Raymond Terrace

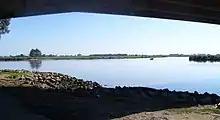
Confluence of the Hunter and Williams rivers

The centre of the town, where the shopping district is located, is adjacent to the Hunter River, just south of the confluence of the two rivers. Access to the northern sides of the rivers is via the Fitzgerald Bridge which crosses the Williams River immediately adjacent to and upstream of the confluence. When the Hunter River is in flood, access beyond the Fitzgerald Bridge to the northern side of the Williams River (i.e. to Nelsons Plains) is often not possible due to its low-lying nature. The town of Raymond Terrace is mostly protected by levee banks and other flood mitigation devices. However, some lower parts of the town still flood, as happened during the 2007 New South Wales storms.